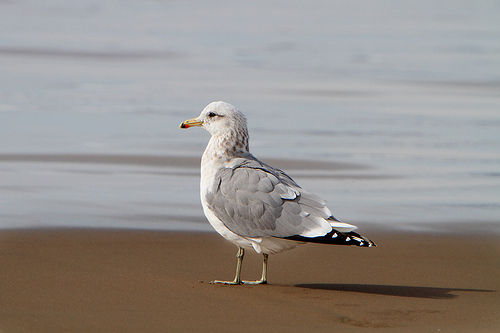
a bird has a rounded crown that is white, a bright yellow bill, and dark black spotted outer retrices.
this bird is white and grey in color with a curved orange and white beak and white eye ring.
the bird has a white overall body color with some streaks of black and grey and it's retrices and coverts.
this bird has a white belly and breast with a long hooked bill.
bird with light gray crown, white throat, breast, belly and abdomen, grayish yellow tarsus and feet
this particular bird has a white belly and gray secondaries
this bird has wings that are grey and has a white belly
this white bird has big feet, and orange beak, and a black tipped tail.
a large bill bird that is gray and white
this grey-and-white bird has an black-tipped orange beak, and dark black undertail with white accents.
Species: California Gull